Marcel-François Richard

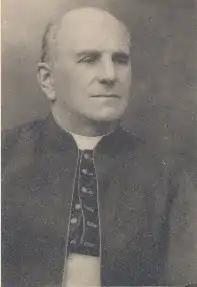
Marcel-François Richard

Marcel-François Richard (9 April 1847, Saint-Louis-de-Kent, New Brunswick - 18 June 1915, Rogersville, New Brunswick) was a Roman Catholic priest and a Canadian educator. He played an important part in the development of the Acadian people.